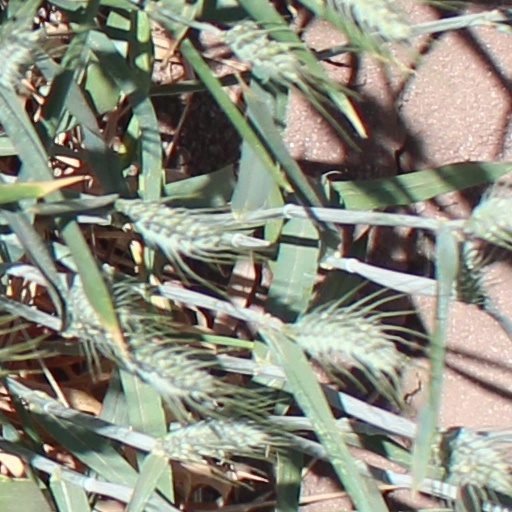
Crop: wheat